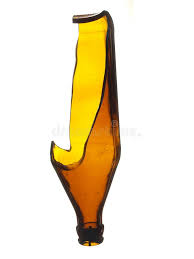
Label: glass